Y.3172

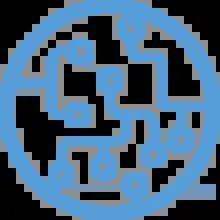

Y.3172 is an ITU-T Recommendation specifying an architecture for machine learning in future networks including 5G (IMT-2020). The architecture describes a machine learning pipeline in the context of telecommunication networks that involves the training of machine learning models, and also the deployment using methods such as containers and orchestration.